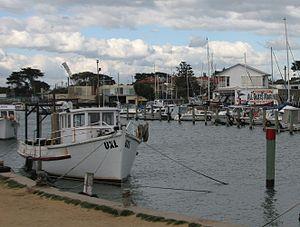
Mordialloc est un quartier de la banlieue de Melbourne en Victoria, situé à 25 km à l'est du centre de Melbourne et peuplé de 7 524 habitants.